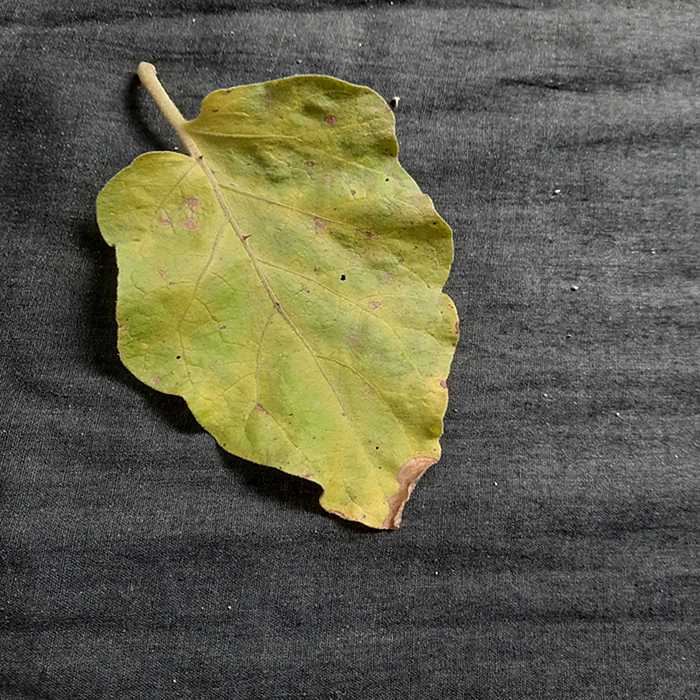
Plant: Eggplant
Label: Eggplant verticillium wilt